John Owen (Royalist)

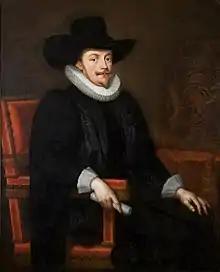
Archbishop of York John Williams, who clashed repeatedly with Owen during 1645–6 over the latter's military governorship of Conwy.

By the spring of 1644 he had returned to Wales; he was reappointed Sheriff of Caernarfonshire that autumn. Following Thomas Myddleton's invasion of Wales in the winter of 1644 Owen was knighted by Charles at Oxford and was made Governor of the strategic walled town of Conwy. In February he was commissioned Sergeant Major General of foot under the Governor of Chester, John Byron, 1st Baron Byron.